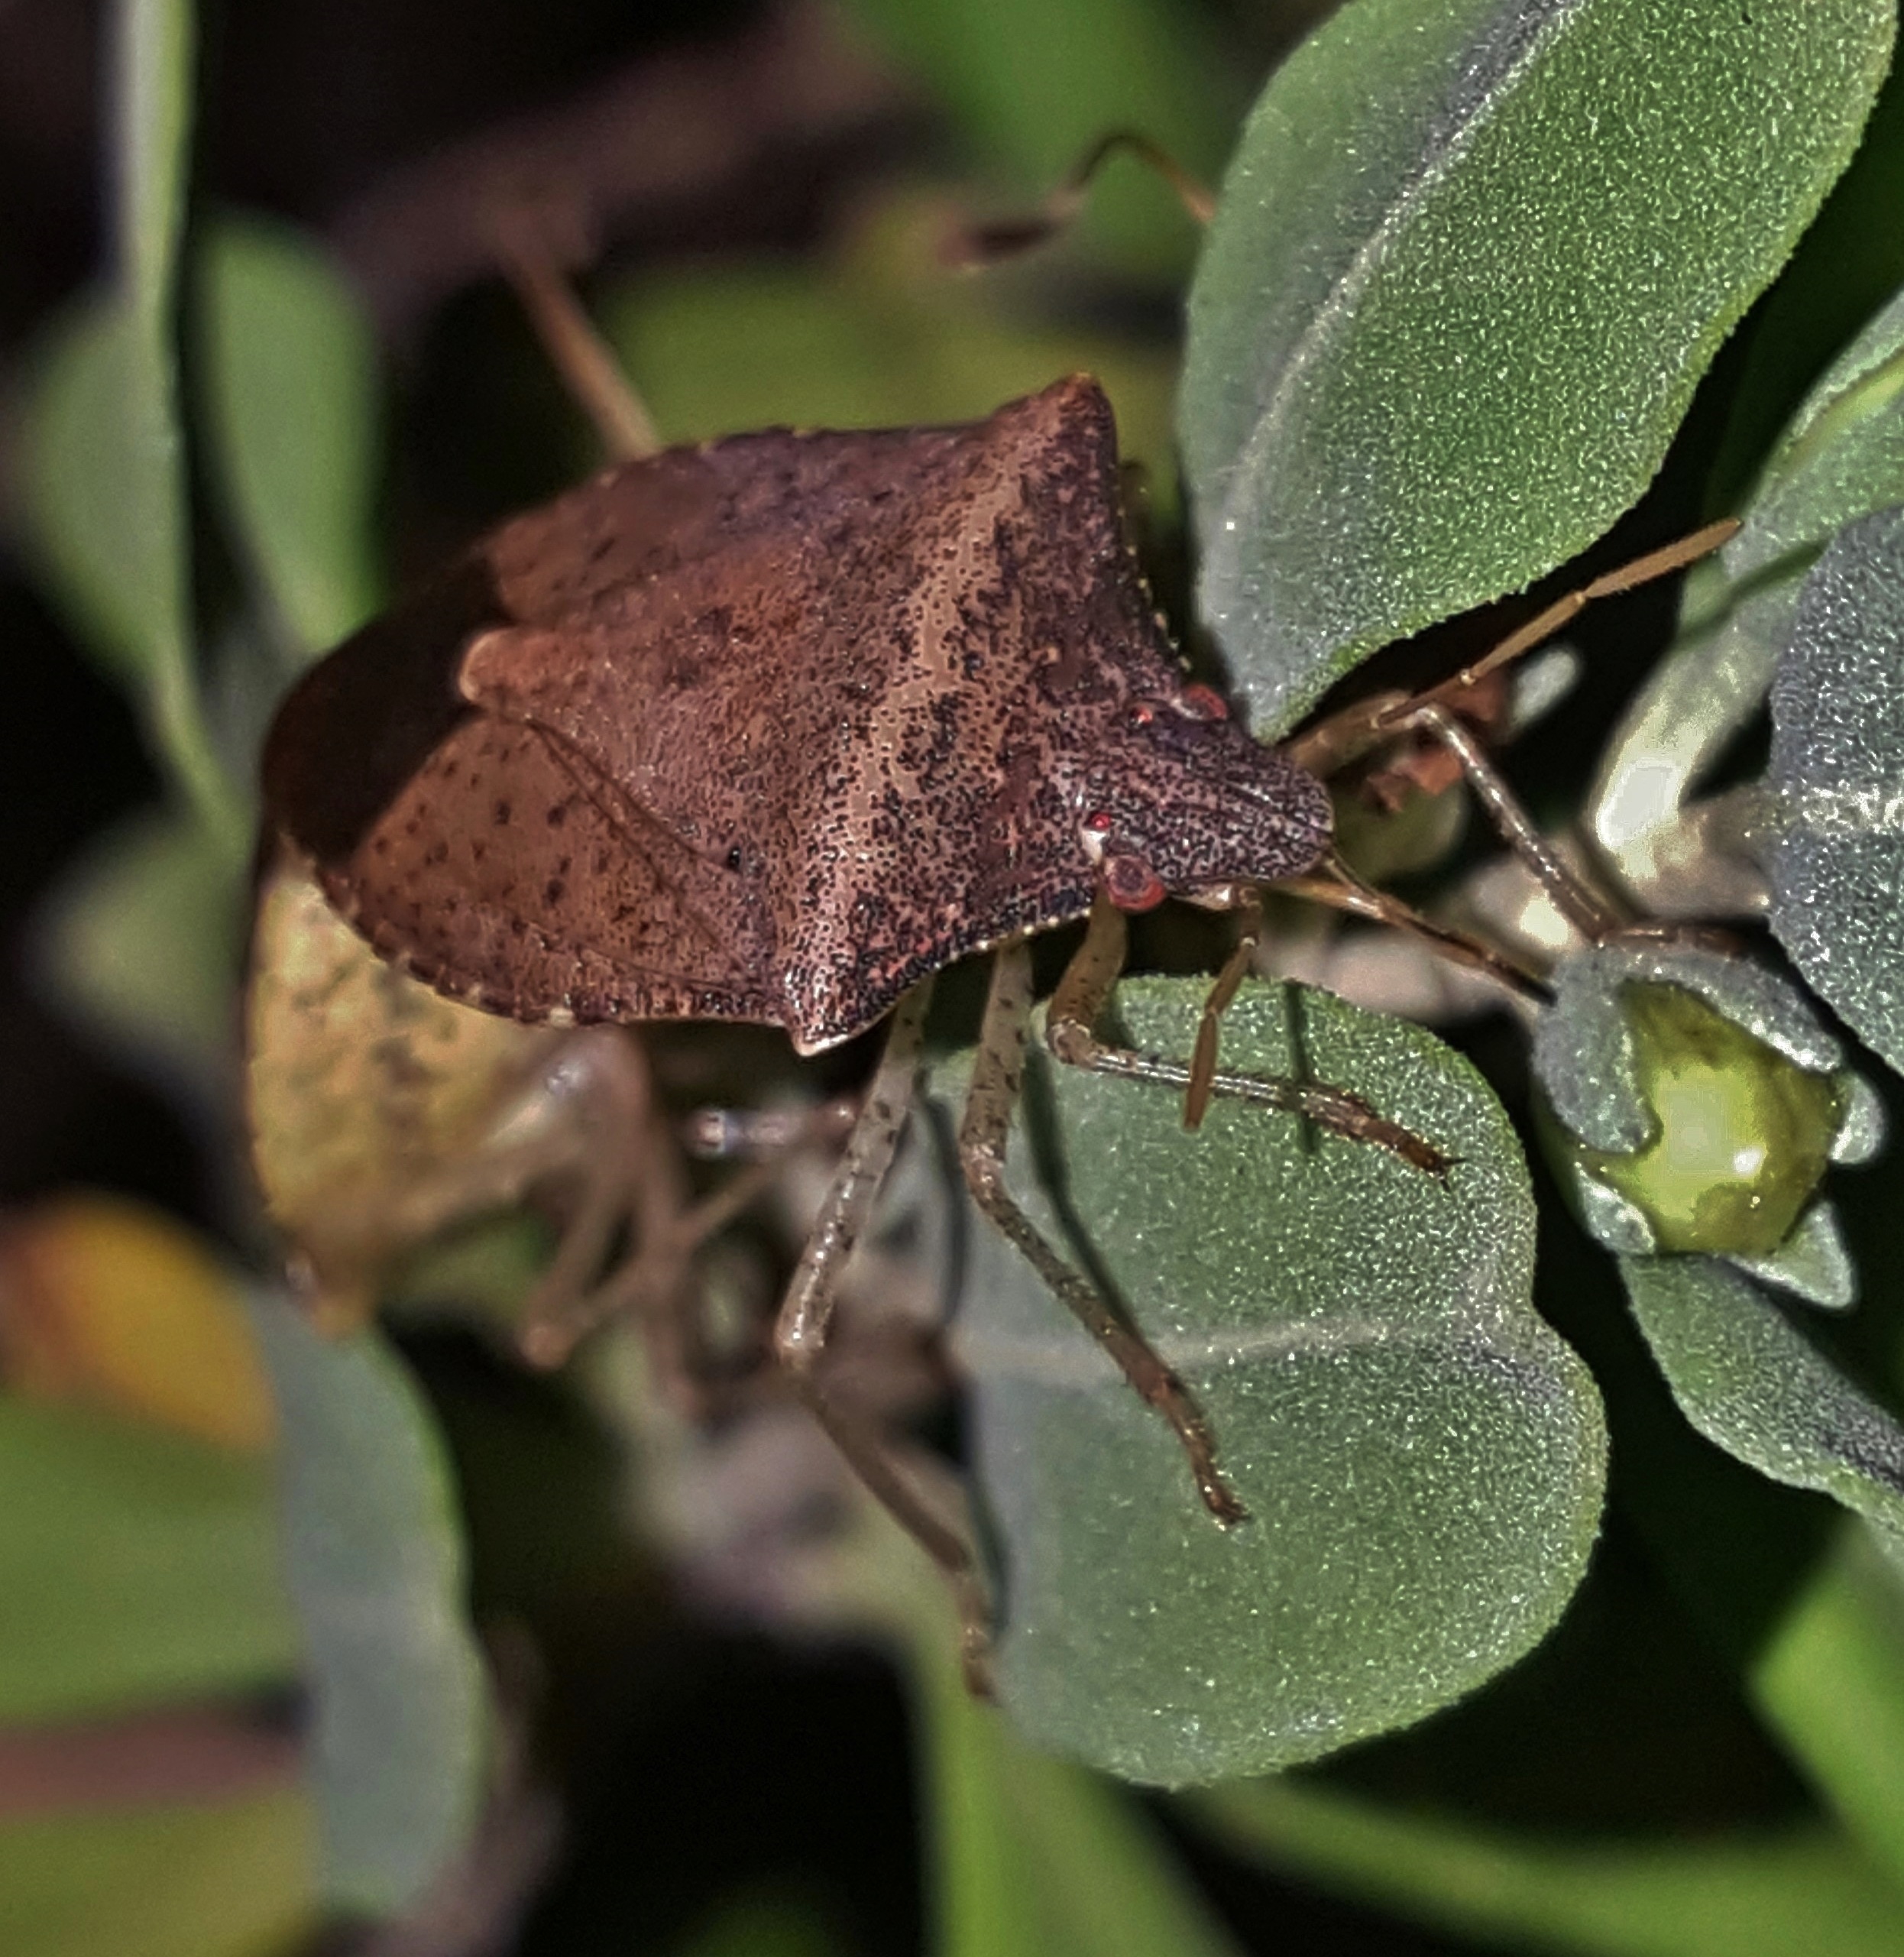
nature, plant, photography, leaf, flower, wildlife, foliage, green, insect, biology, brown, bug, botany, flora, fauna, invertebrate, close up, entomology, creature, smelly, macro photography, arthropods, flying insect, stink bug, stinky, stink, brown bug, brown stink bug, bad smell, euschistus obscurus